Gyroflug Speed Canard

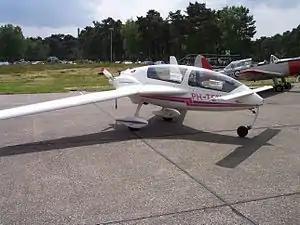

The Gyroflug SC 01 Speed Canard is an unconventional sports plane produced in Germany in the 1980s and 1990s. Inspired by the Rutan VariEze, the Speed Canard was an all-new design created without input from Rutan. Like the VariEze, the Speed Canard is a canard-configured mid-wing monoplane with wingtip fins that incorporate rudders. The two-seat tandem cockpit and canopy design were derived from Grob Twin Astir sailplane, and the nosewheel of the tricycle undercarriage is retractable. Construction throughout is of composite materials, and when the design attained German certification in 1983, it became the first composite canard design to achieve certification anywhere in the world. An interesting feature of the control system is that the twin rudders operate independently, allowing both rudders to be deflected outwards simultaneously, cancelling each other's yaw, but acting as airbrakes.